Carron Water, Dumfriesshire

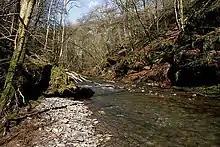
The Carton Water

The Carron Water is a tributary of the River Nith in southwest Scotland. It rises in the Dalveen Pass in the Lowther Hills as its headwater streams, the Dinabid Linn, Dalveen Lane and Lavern Burn join to flow southwards, to the west of the village of Durisdeer, to meet the Nith at Carronbridge.